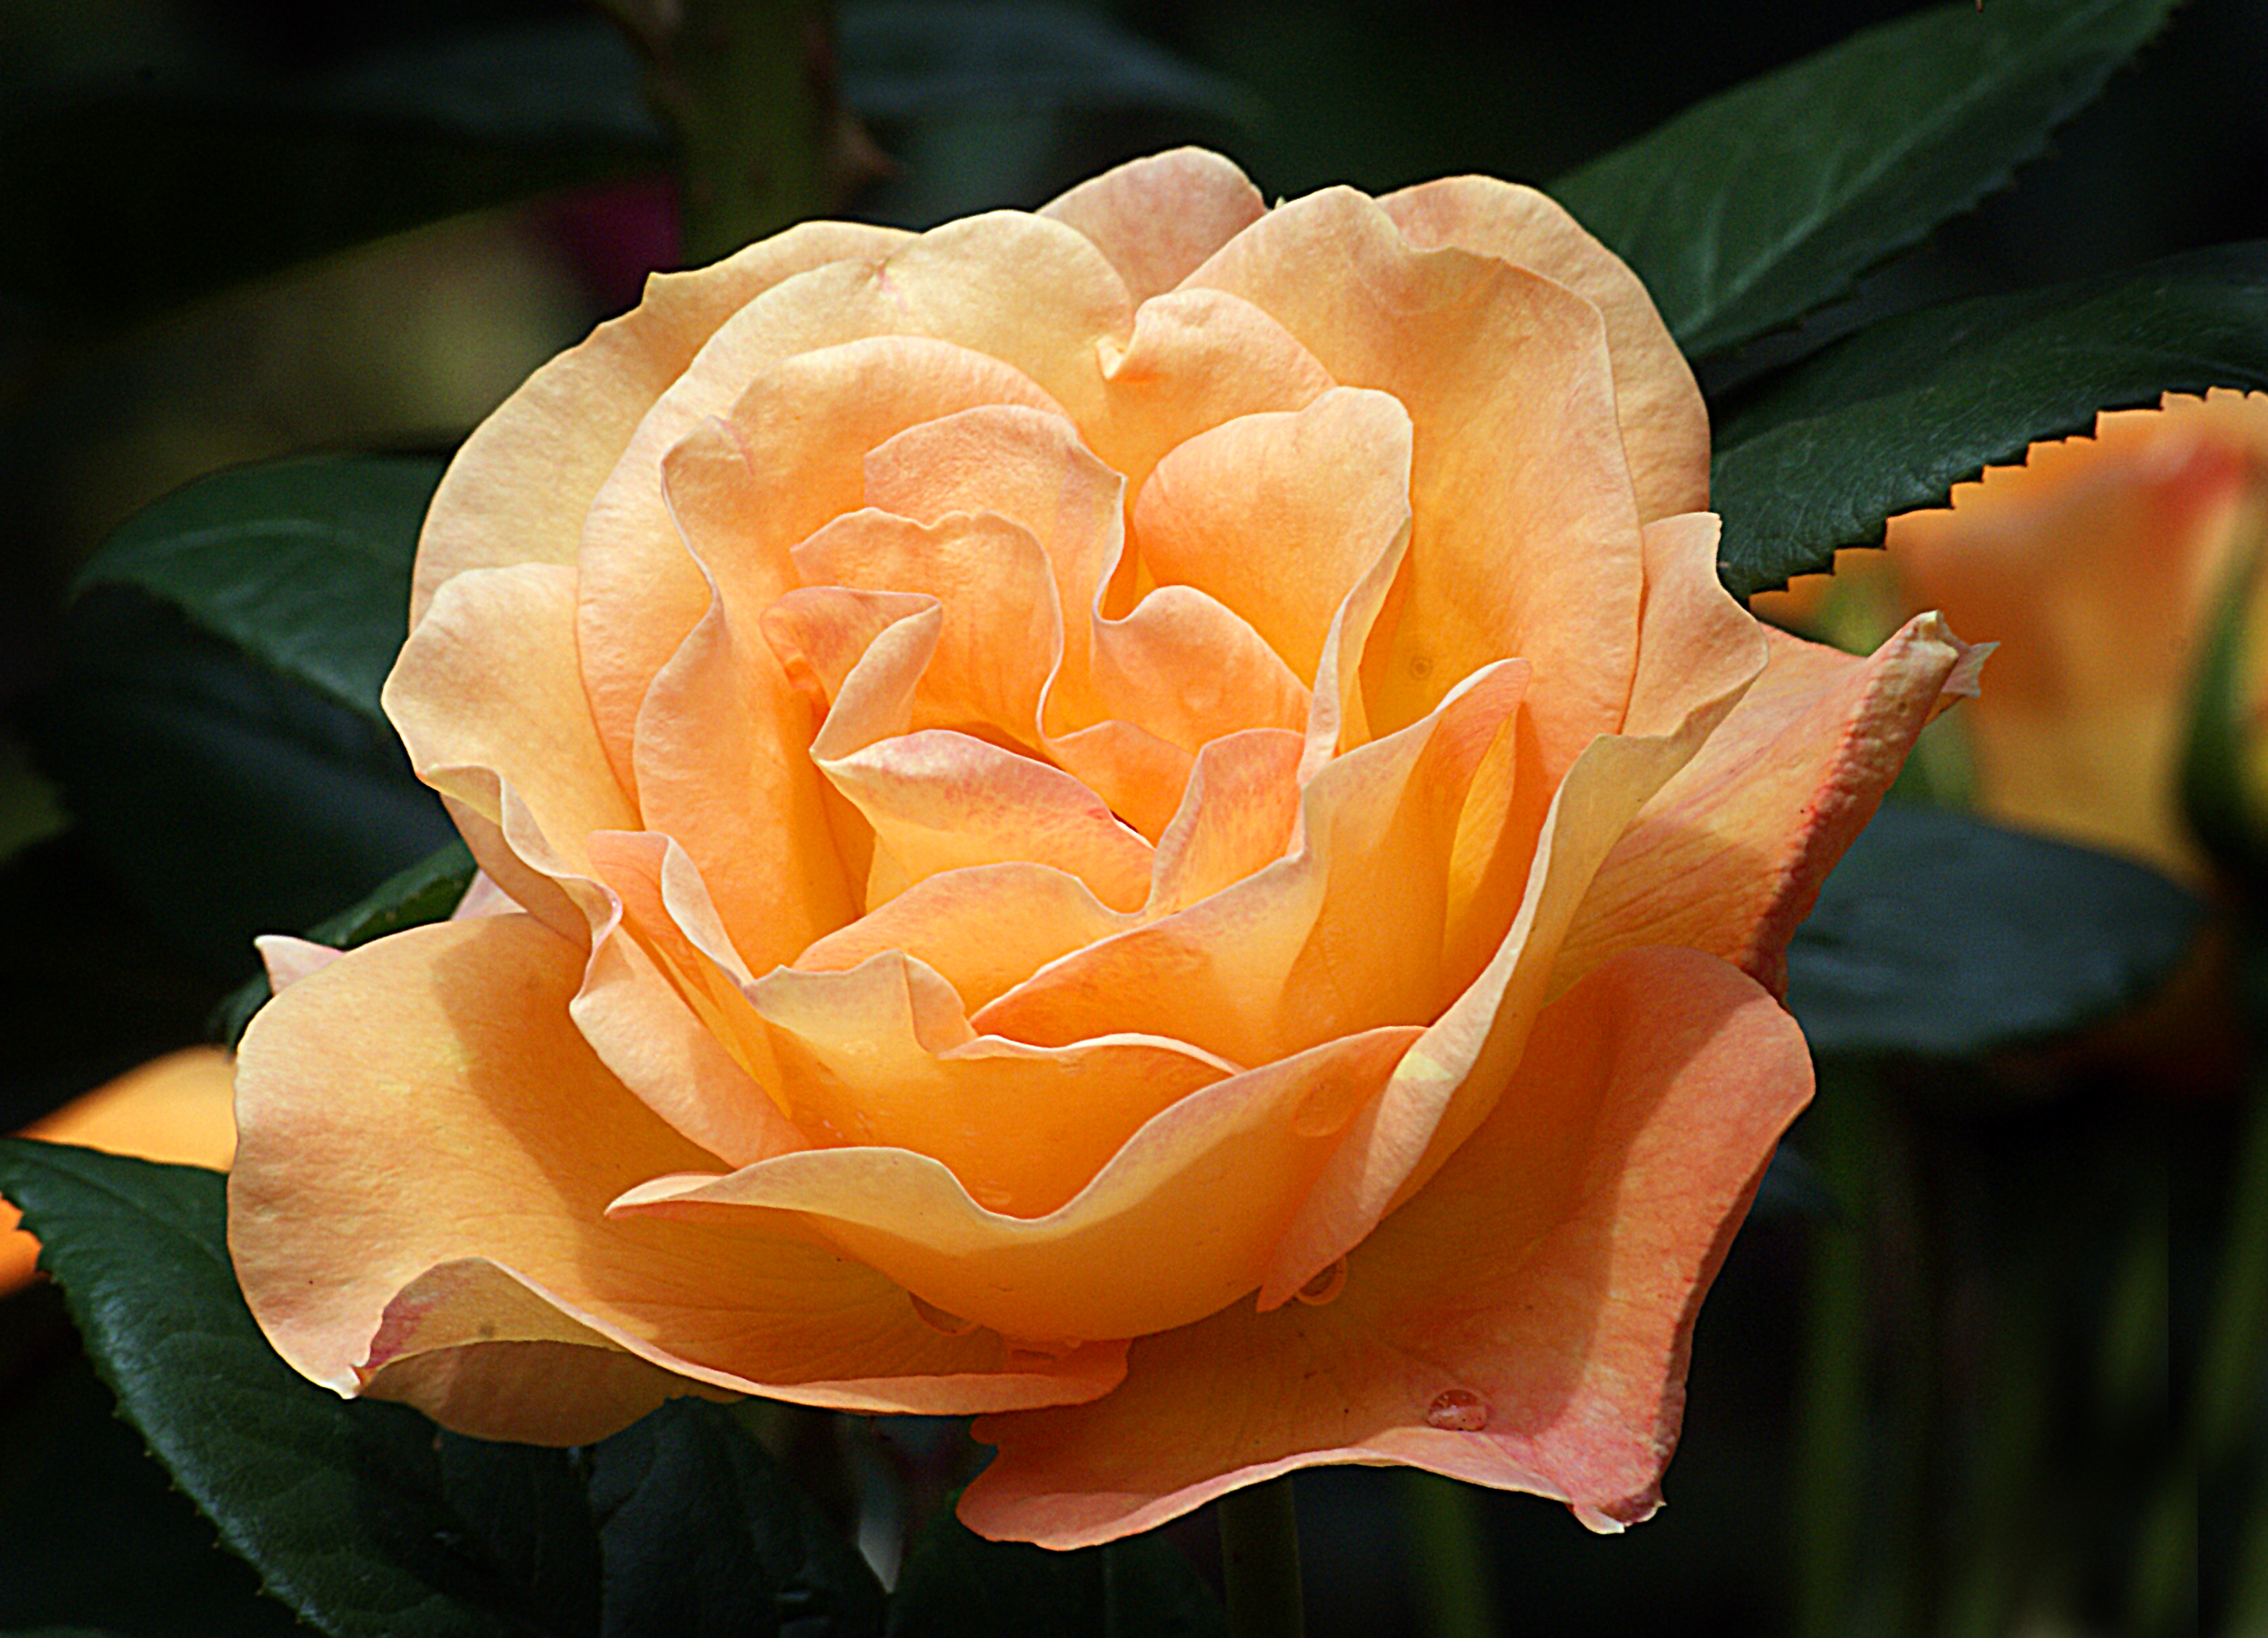
plant, flower, petal, rose, yellow, flora, flowers, close up, roses, sonydslra300, burmastarrose, orangerose, floribunda, macro photography, flowering plant, garden roses, rose family, plant stem, land plant